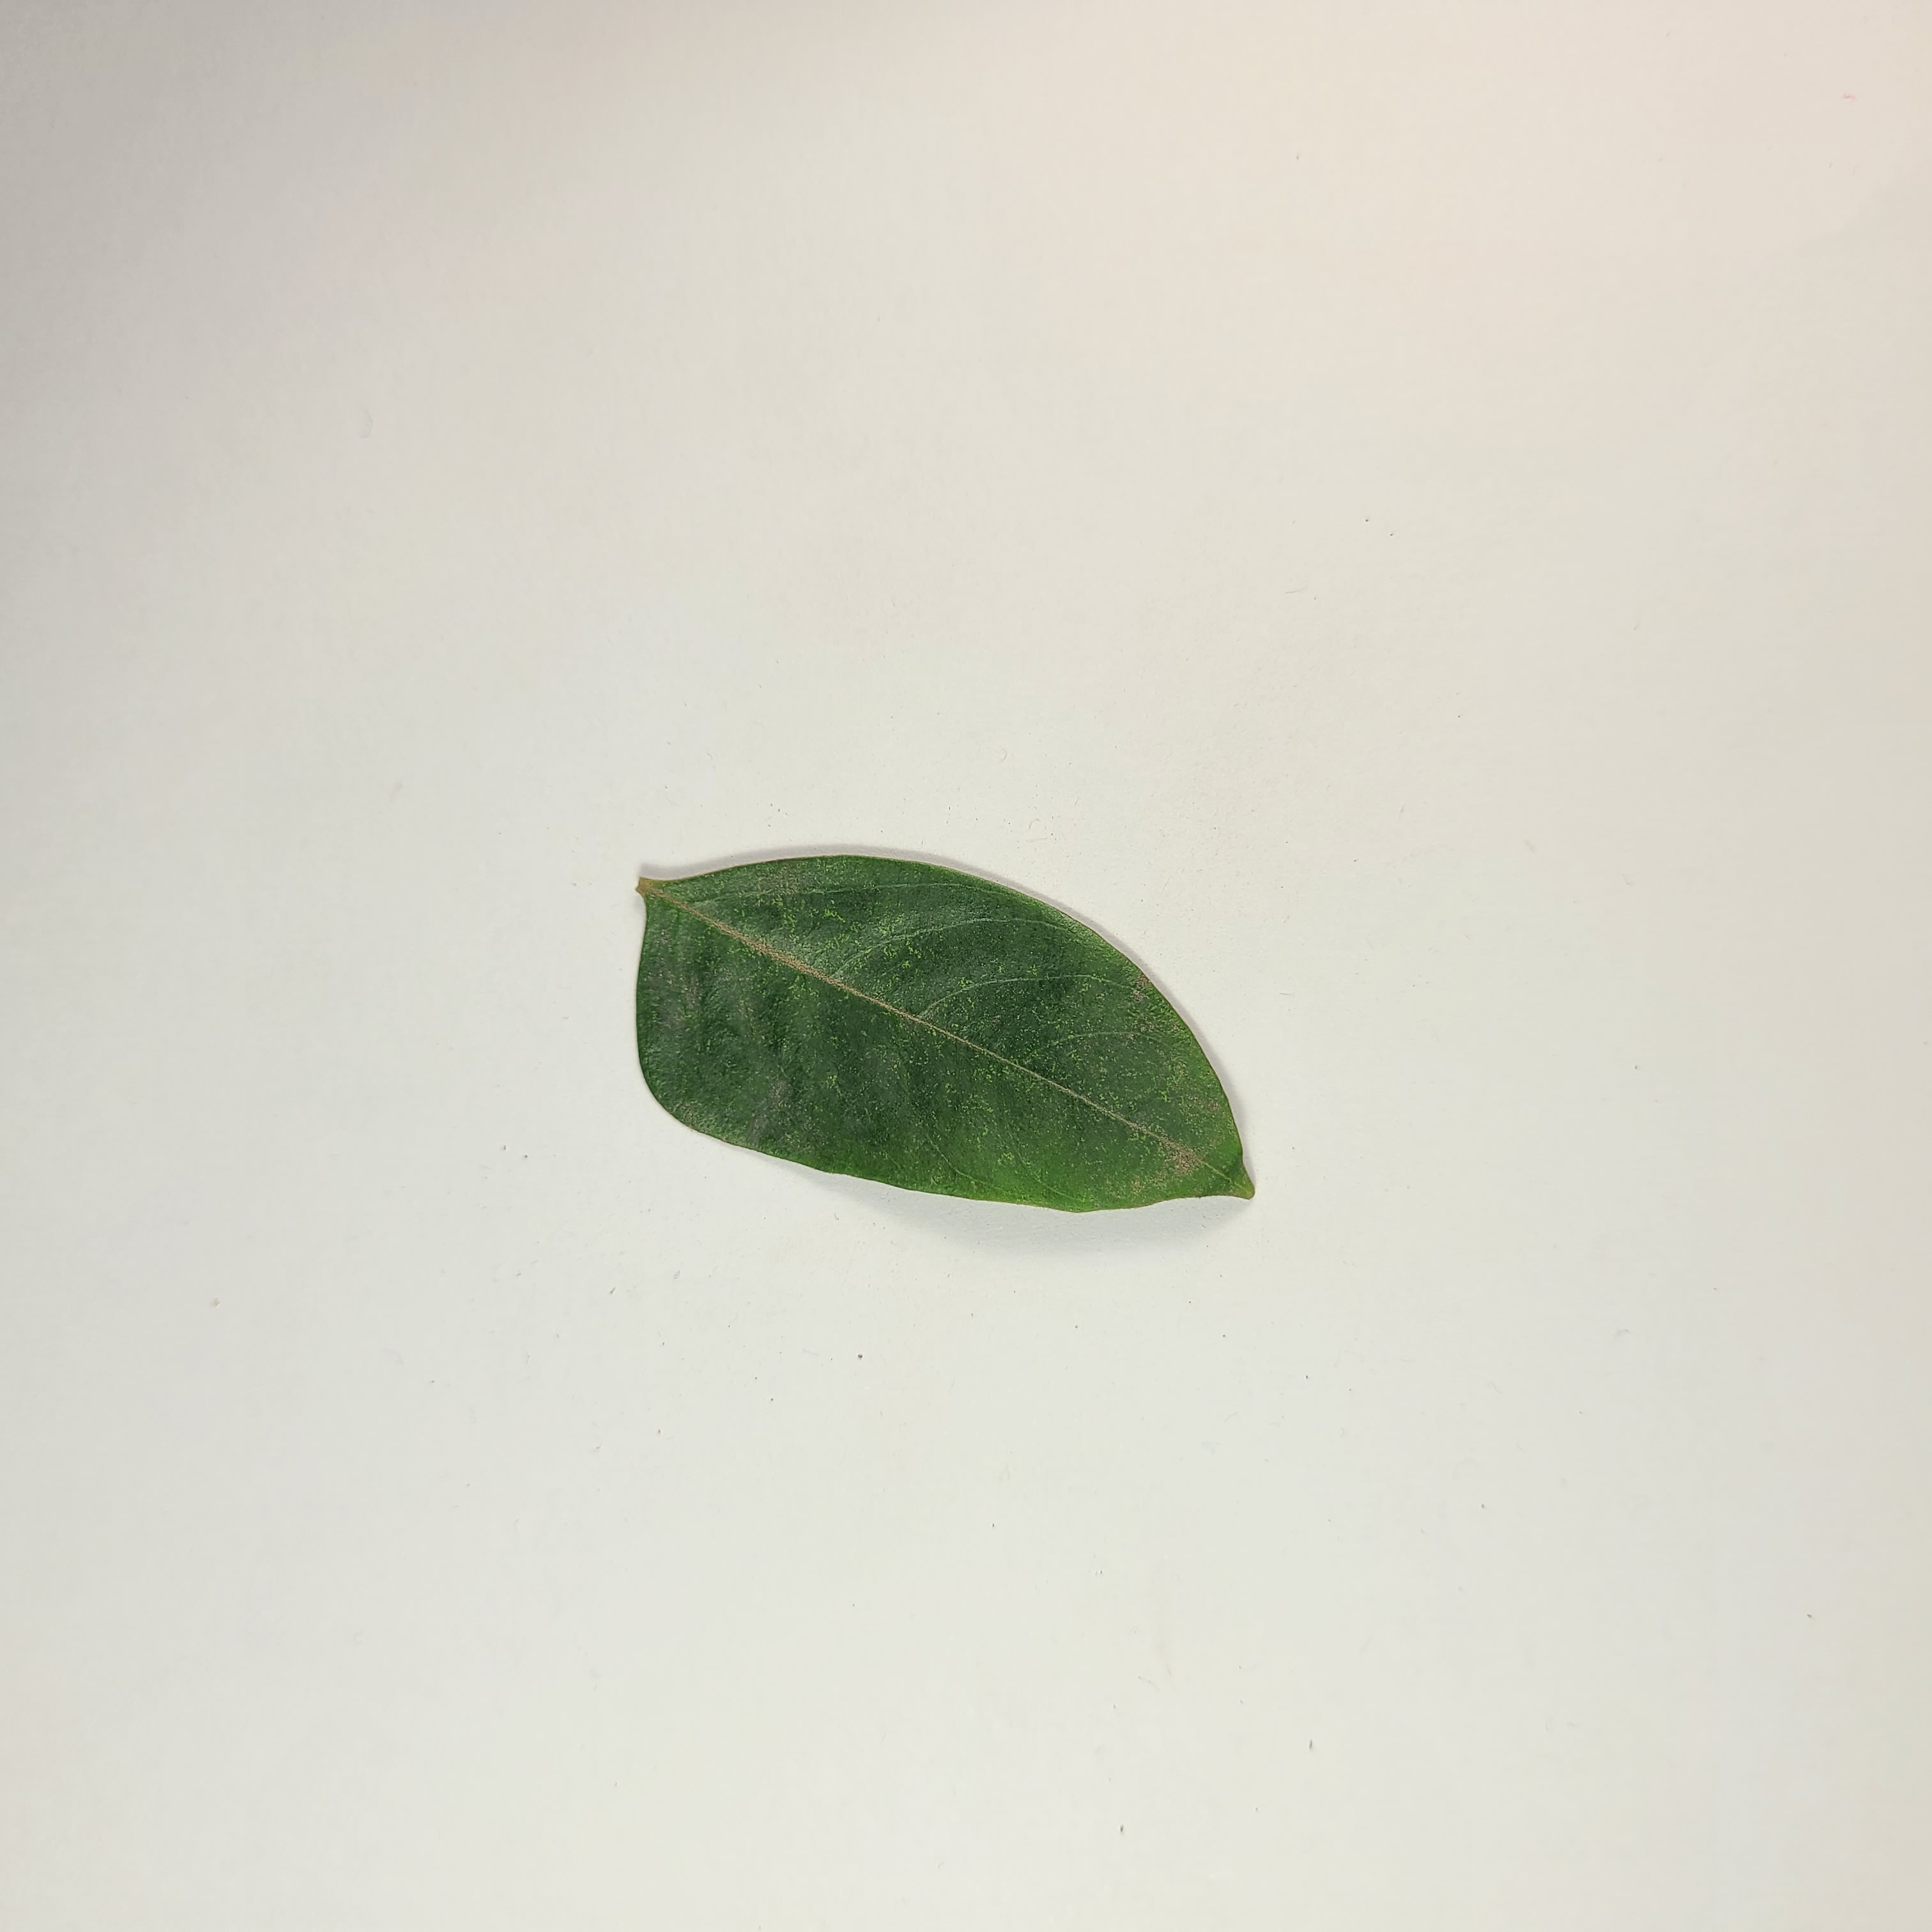
Label: Healthy Leaves